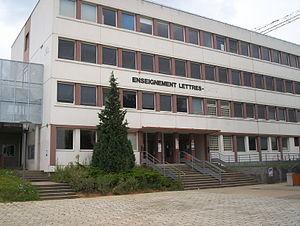
L'université du Mans ou Le Mans Université est une université française fondée entre 1965 et 1977, située au Mans, dans les Pays de la Loire. Elle portait jusqu'en 2017 le nom de la province du Maine, qui correspond aux départements de la Sarthe et de la Mayenne. Elle possède un campus principal au Mans, dans la Sarthe, et un second à Laval, en Mayenne.